Mark McKinney

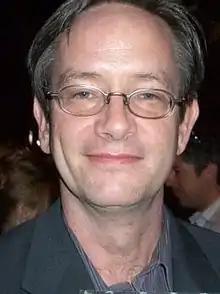
McKinney in 2004

Mark Douglas Brown McKinney (born June 26, 1959) is a Canadian actor and comedian. He is best known as a member of the sketch comedy troupe The Kids in the Hall, which includes starring in the 1989 to 1995 TV series "The Kids in the Hall" and 1996 feature film "". He was a writer on "Saturday Night Live" from 1985 to 1986, and returned as a cast member from 1995 to 1997; and from 2003 to 2006, he co-created, wrote and starred in the series "Slings & Arrows". He also appeared as Tom in FXX's "Man Seeking Woman". From 2015 to 2021, he appeared as store manager Glenn Sturgis on NBC's "Superstore".